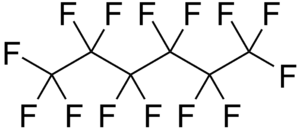
Le perfluorohexane est un perfluorocarbure de formule brute C₆F₁₄. Il s'agit d'un liquide incolore et inodore chimiquement stable et biologiquement inerte.